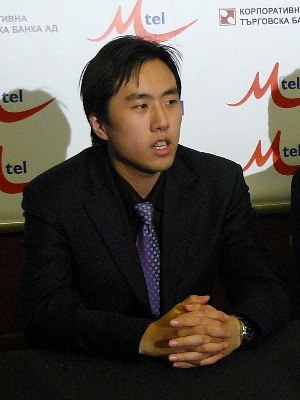
Xiangzhi Bu
Bu Xiangzhi, 2008
Xiangzhi Bu er en kinesisk skakspiller. I 1999 kvalificerede han sig til at blive Kinas 10. skakstormester i en alder af 13 år, 10 måneder og 13 dage. Det var dengang den yngste stormesterkvalifikation i historien. I april 2008 blev Bu og Hua Ni den anden og tredje kinesiske skakspiller som passerede 2700 i Elo-rating. Pr. juli 2014 var hans rating 2693, hvilket placerede ham som nr. 54 på verdensranglisten. Resultater opnået siden udgivelsen af den seneste officielle ratingliste, bl.a. hans sejr i Politiken Cup 2014 i Danmark, giver ham pr. 29. juli 2014 en liverating på 2731,4 og en aktuel 24. plads på liveratinglisten